Tenryūgawa Station

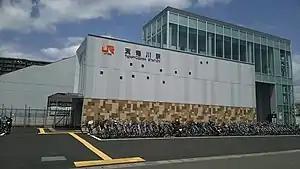
JR Tenryūgawa Station in April 2018

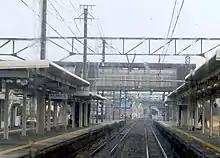
Station platforms, 2014.

Tenryūgawa Station is served by the JR Tōkai Tōkaidō Main Line, and is located 252.7 kilometers from the official starting point of the line at .